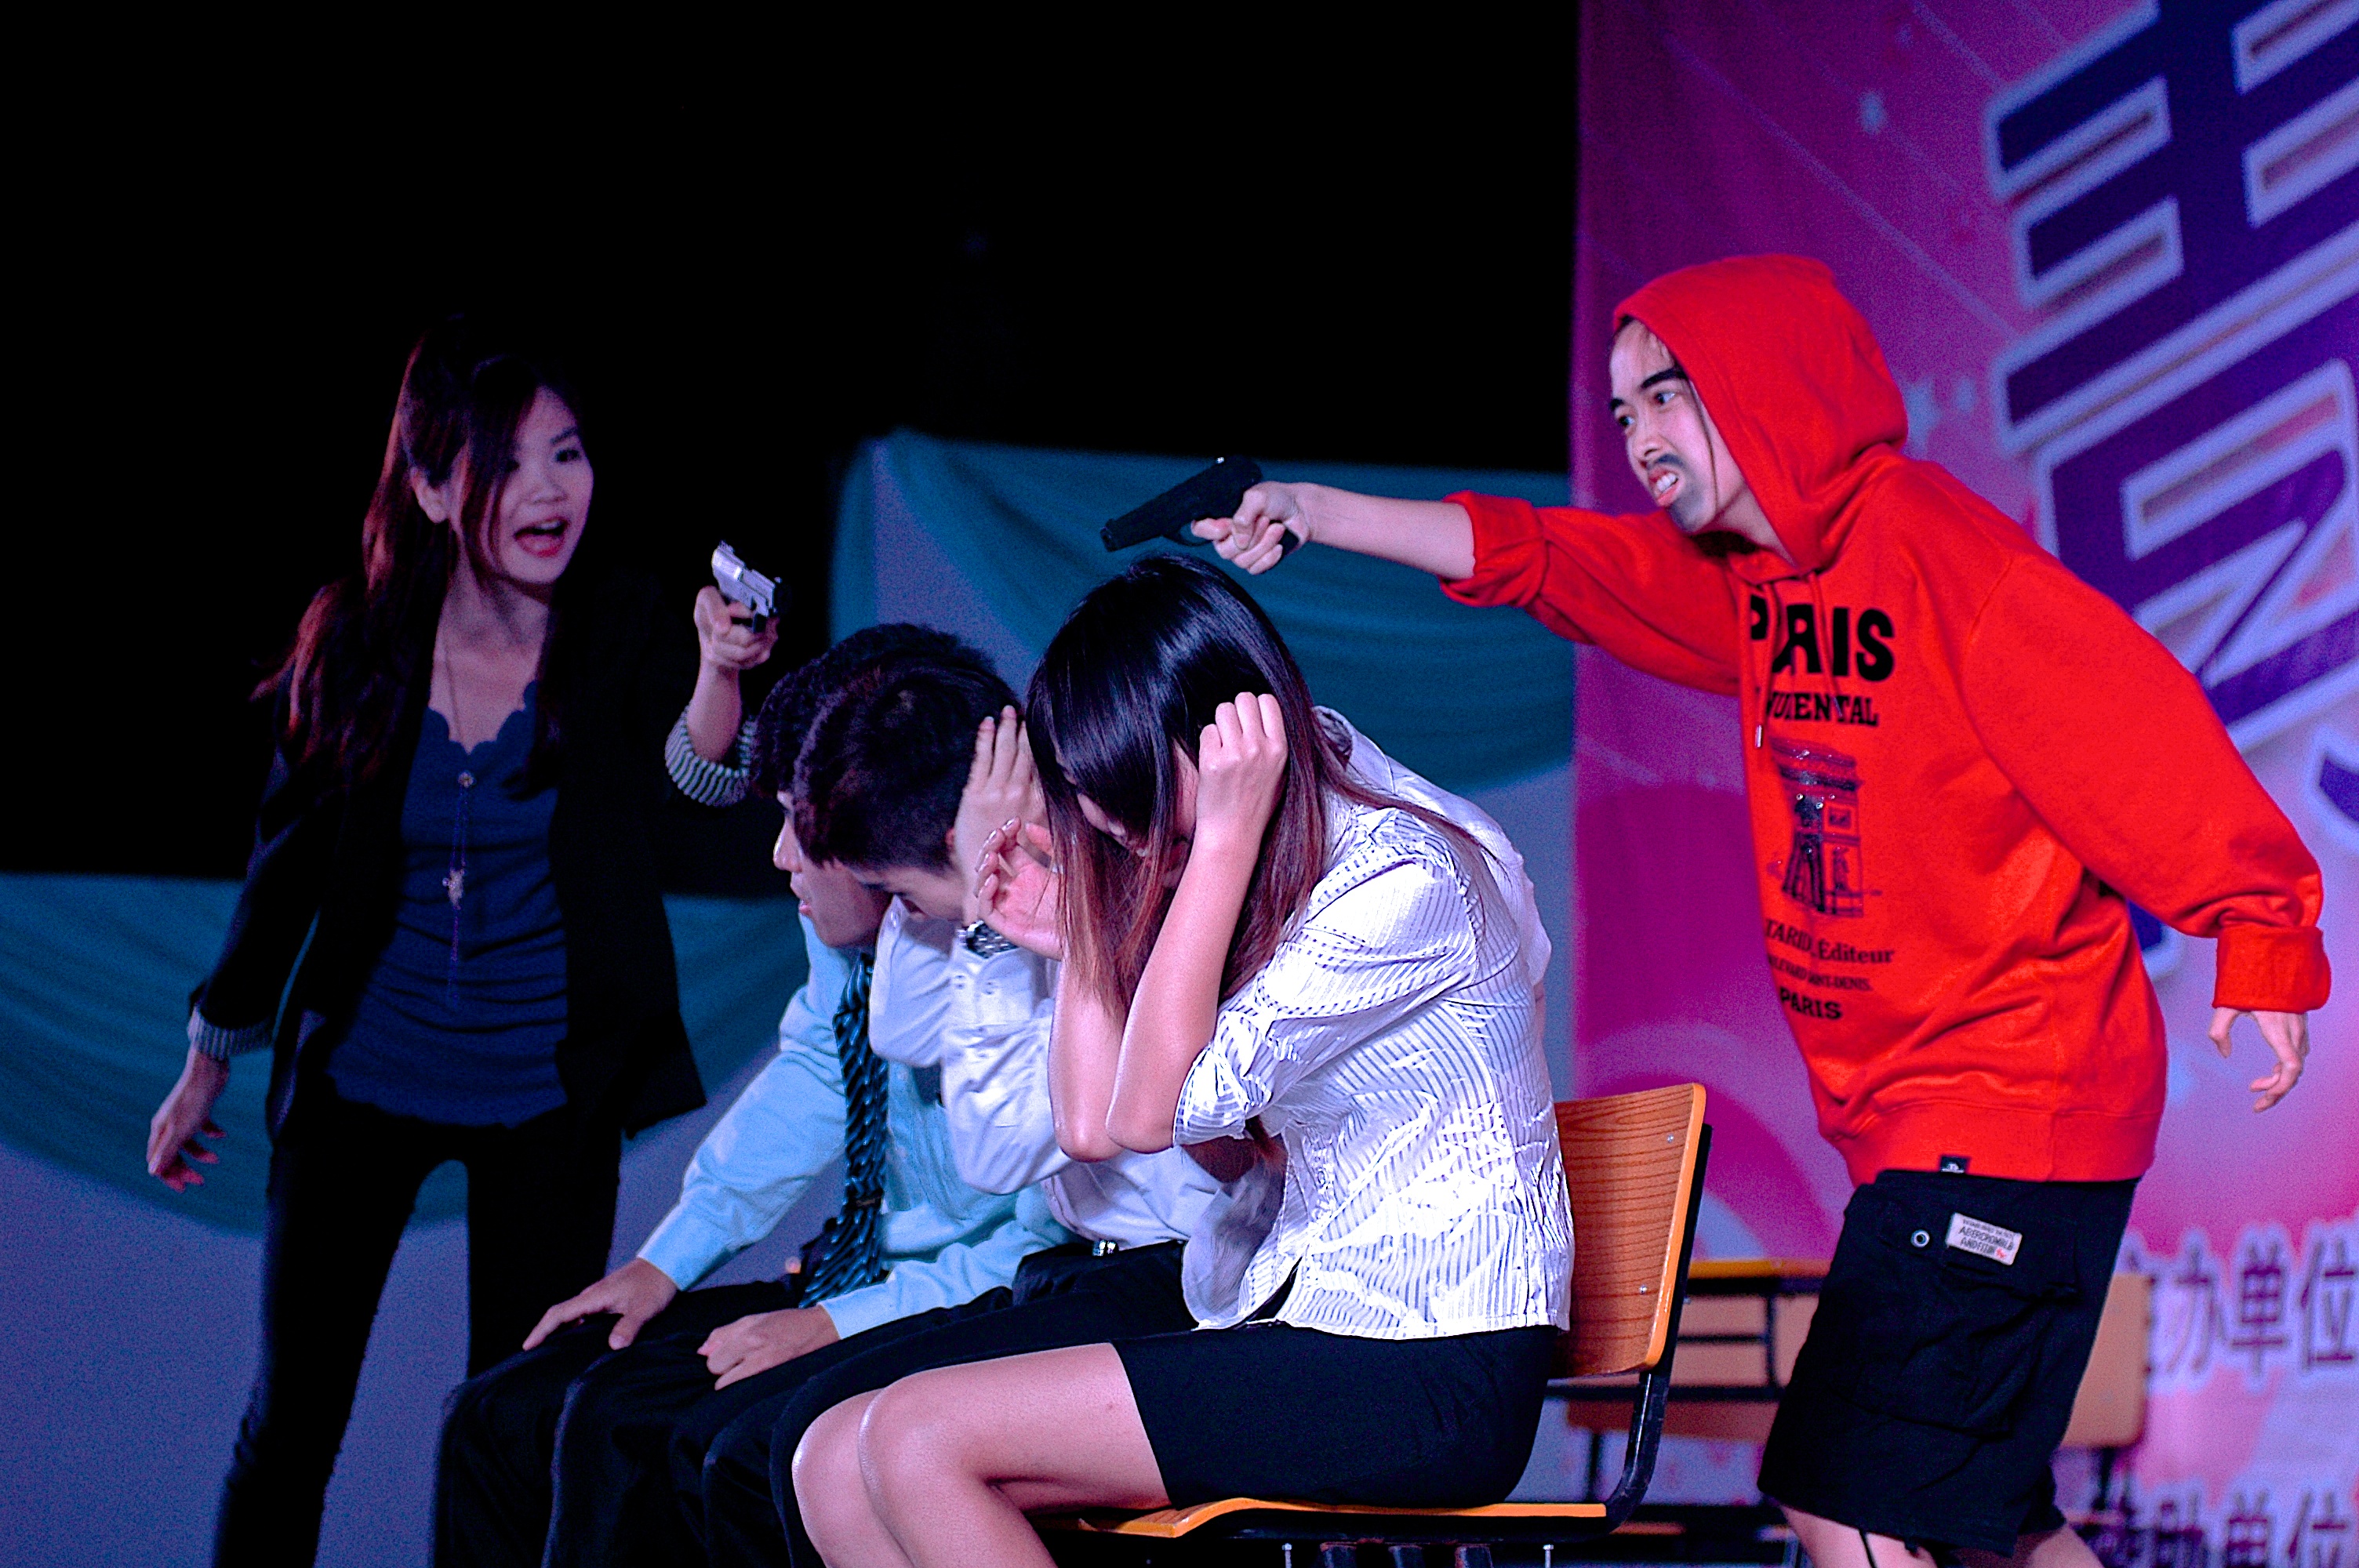
night, play, band, audience, student, fashion, performance art, theatre, stage, performance, university, singing, collage, china, guangzhou, performing arts, musical theatre